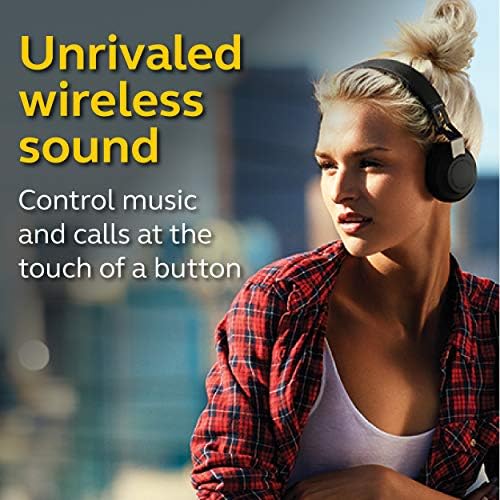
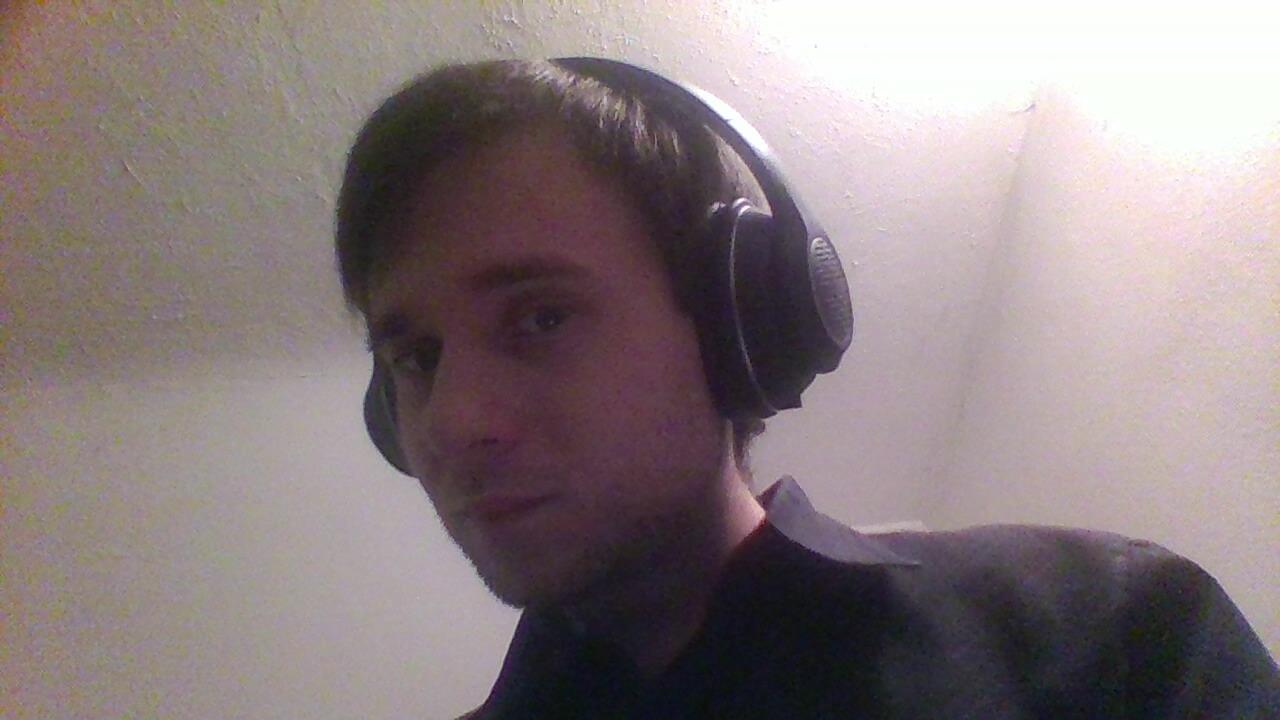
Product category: headphones
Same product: no